Electron

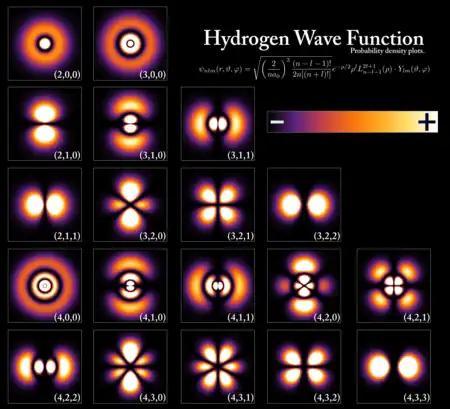
Probability densities for the first few hydrogen atom orbitals, seen in cross-section. The energy level of a bound electron determines the orbital it occupies, and the color reflects the probability of finding the electron at a given position.

An electron can be "bound" to the nucleus of an atom by the attractive Coulomb force. A system of one or more electrons bound to a nucleus is called an atom. If the number of electrons is different from the nucleus's electrical charge, such an atom is called an ion. The wave-like behavior of a bound electron is described by a function called an atomic orbital. Each orbital has its own set of quantum numbers such as energy, angular momentum, and projection of angular momentum. Only a discrete set of these orbitals exist around the nucleus. According to the Pauli exclusion principle, each orbital can be occupied by up to two electrons, which must differ in their spin quantum number.